WSM (AM)

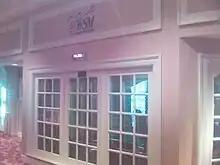
WSM's "fishbowl" studio inside the Gaylord Opryland hotel, from which the station operated between 1990 and 2024.

Following the devastating 2010 Tennessee flood that inundated Gaylord Opryland and the Grand Ole Opry House, the station broadcast from a makeshift studio at its transmitter site for six months, while the "Grand Ole Opry" rotated between several performance sites, until the buildings at the Opryland complex were repaired. WSM's administrative offices next door to the Grand Ole Opry House were completely destroyed by the flood, resulting in the loss of several priceless documents from the station's history, and later demolished.